Karaburma

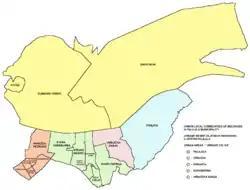
Map of Urban local communities of Belgrade in Palilula municipality

Karaburma is located between the neighborhoods of Zvezdara (south), Bogoslovija (west), Ada Huja (north), Rospi Ćuprija (east) and Ćalije (southeast). Its entire southern border ("Dragoslava Srejovića street") is also municipal border between Palilula and Zvezdara, for the most part dividing it from the Zvezdara woods. Northern border is the "Višnjička street" while the eastern is the "Mirijevo Boulevard".